Elsa Peretti

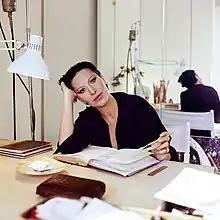

Elsa Peretti, OMRI OMM (1 May 1940 – 18 March 2021), was an Italian jewelry designer and philanthropist as well as a fashion model. Her jewelry and design pieces for Tiffany & Co. are included in the 20th century collection of the British Museum, the Museum of Fine Arts, Boston and the Museum of Fine Arts, Houston. In 1974 Peretti, the "Halstonette" fashion model arrived at Tiffany's with her modern jewelry. Her broadly popular work, including pieces like Bean, Bone Cuff and Open Heart, became as much as 10% of Tiffany's business and John Loring's "Tiffany Style – 170 Years of Design" devotes 18 pages of images to her jewelry and tableware design. "Vogue" described her as "arguably the most successful woman ever to work in the jewelry field." As a philanthropist, Peretti supported a wide variety of causes, and also privately undertook the restoration of the historic village of Sant Martí Vell in Catalonia, Spain.